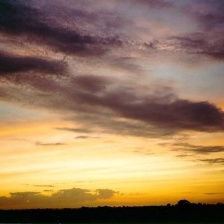
Cloud type: Cirrostratus